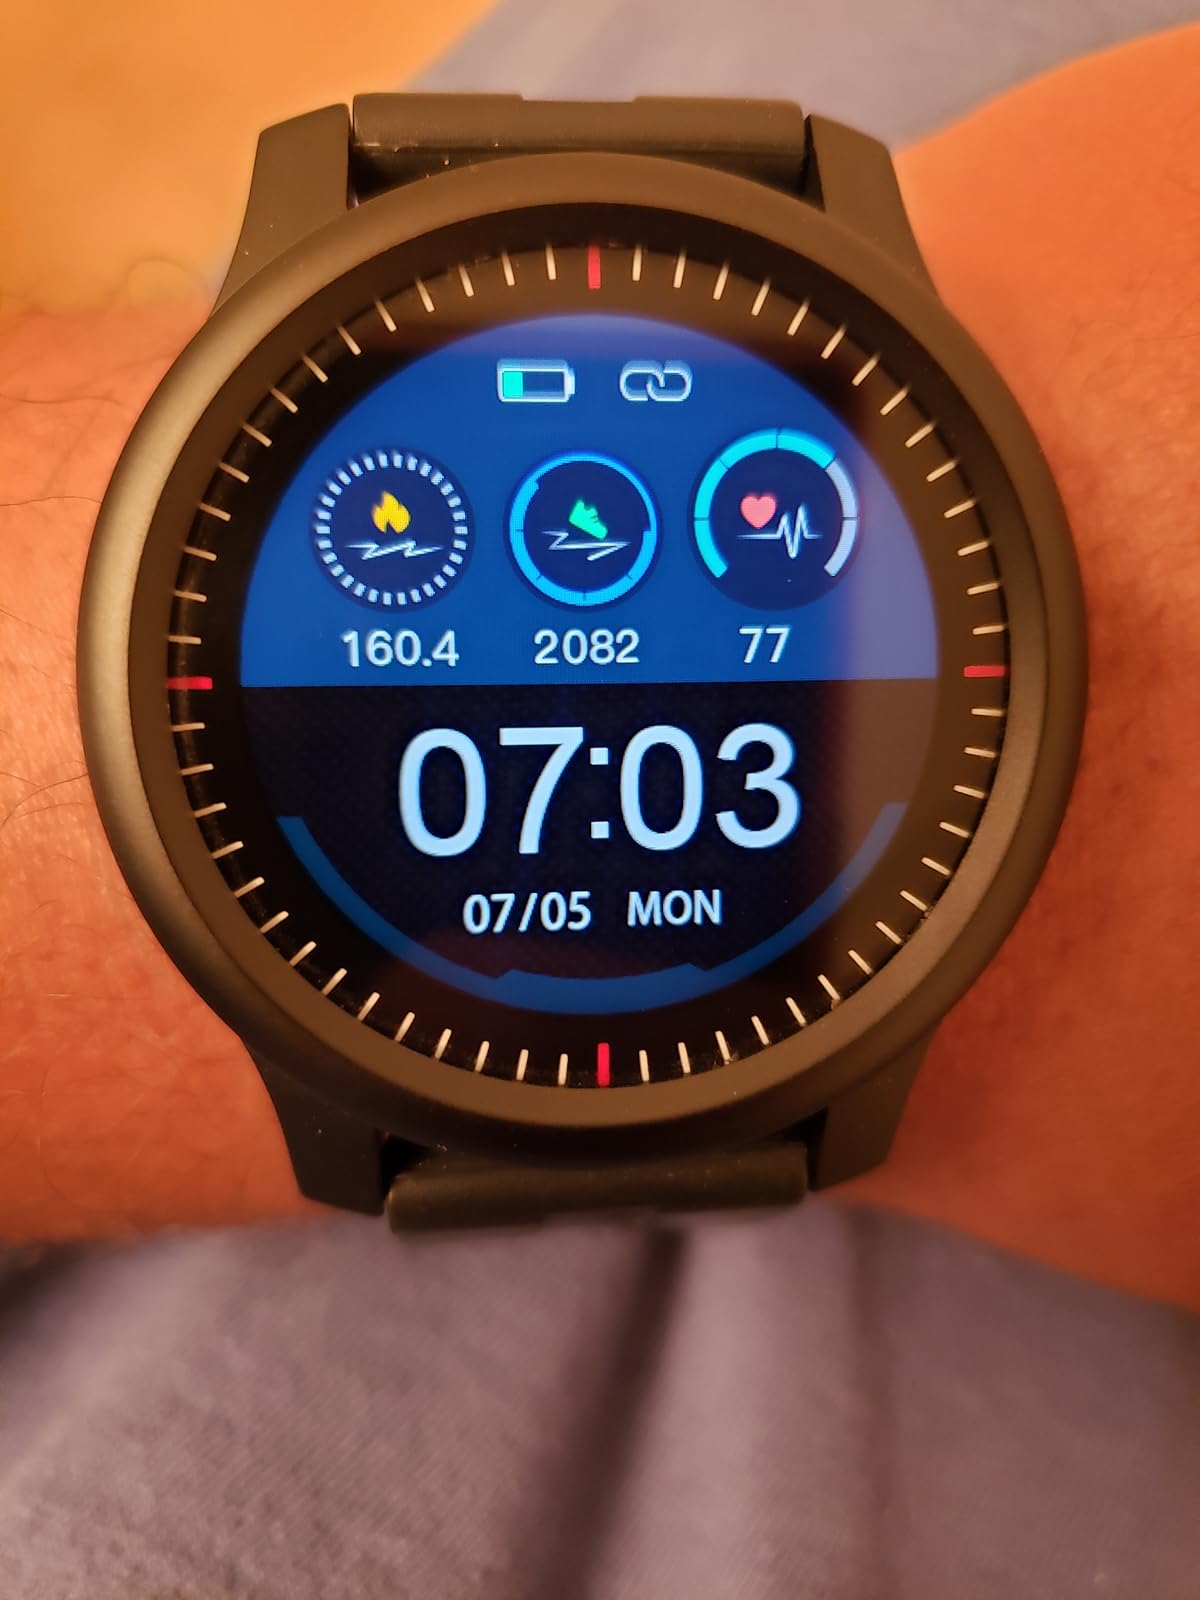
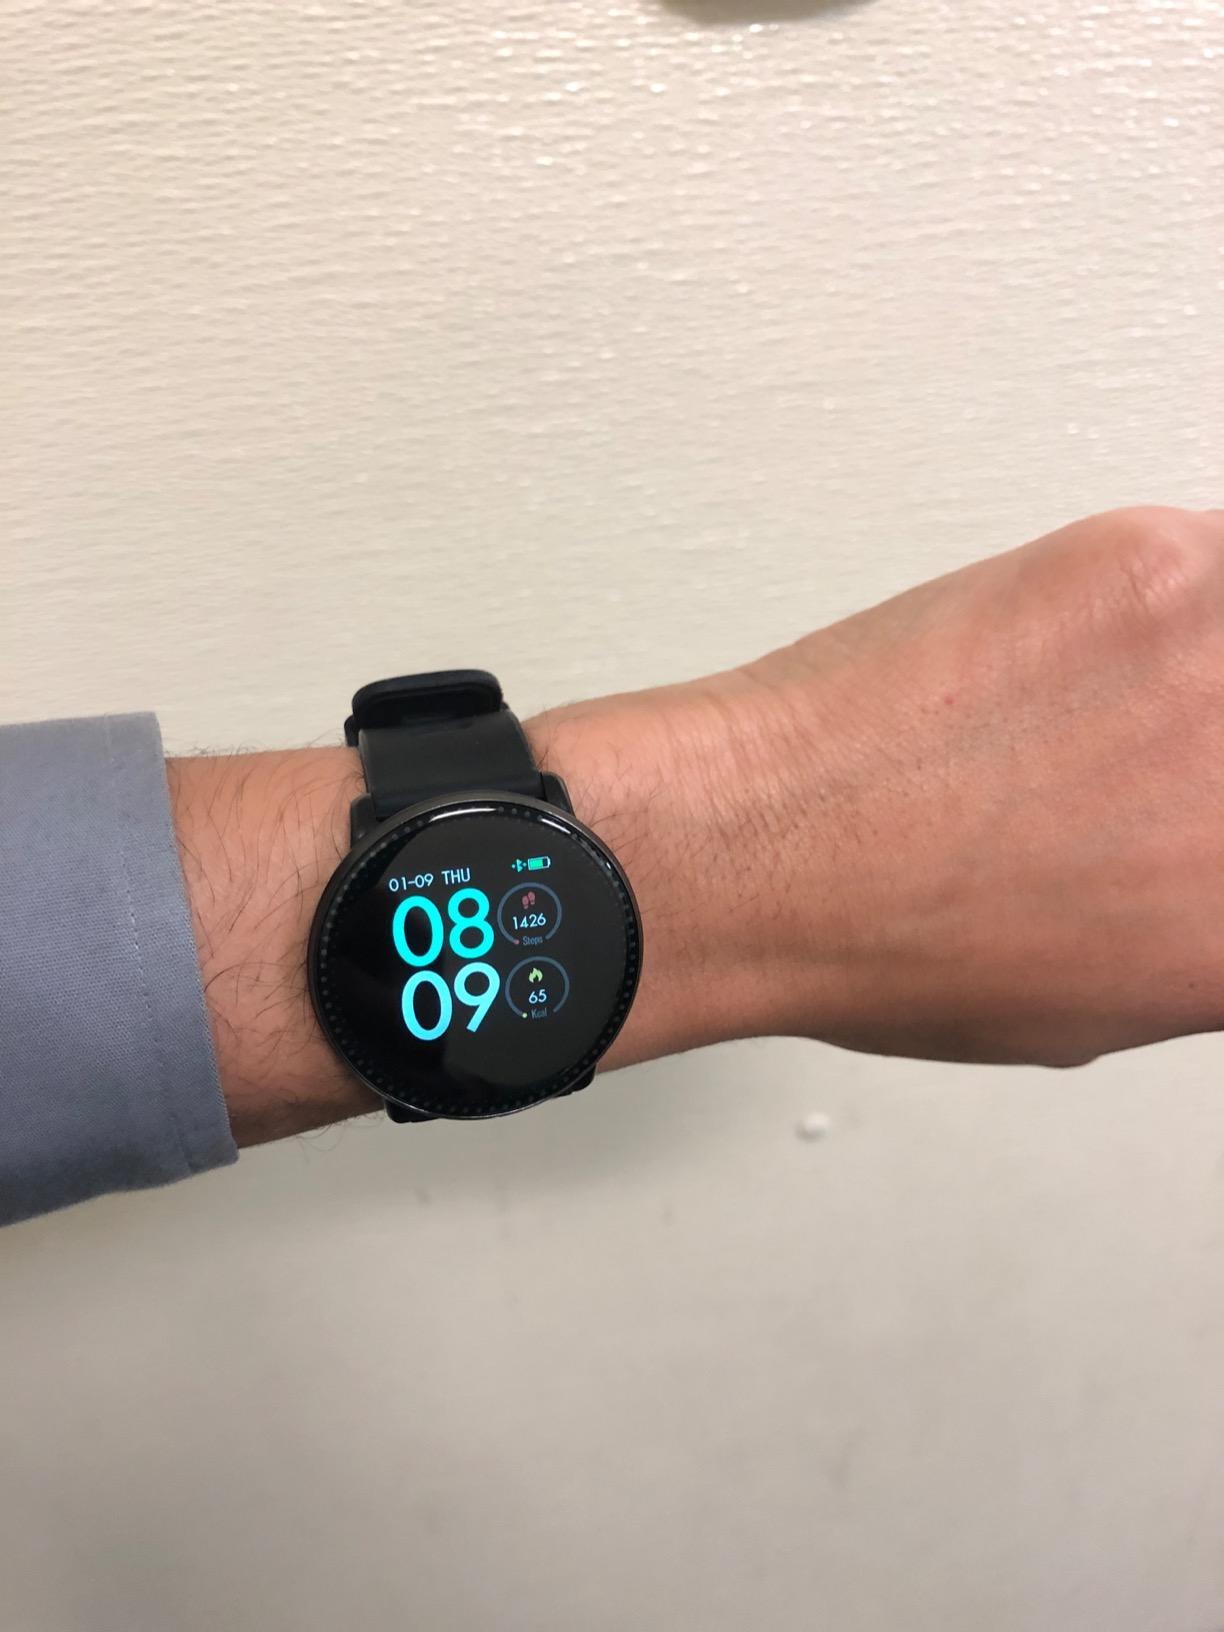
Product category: smartwatch
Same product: no